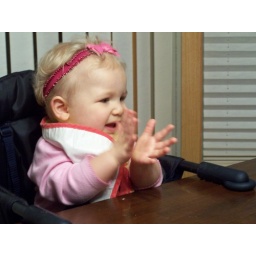
Excited for birthday cake at Auntie Amy's house in Minnesota.